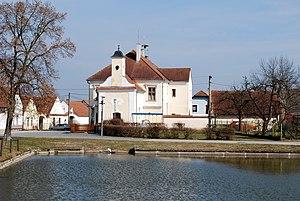
Záblatí est une commune du district de Jindřichův Hradec, dans la région de Bohême-du-Sud, en République tchèque. Sa population s'élevait à 78 habitants en 2020.